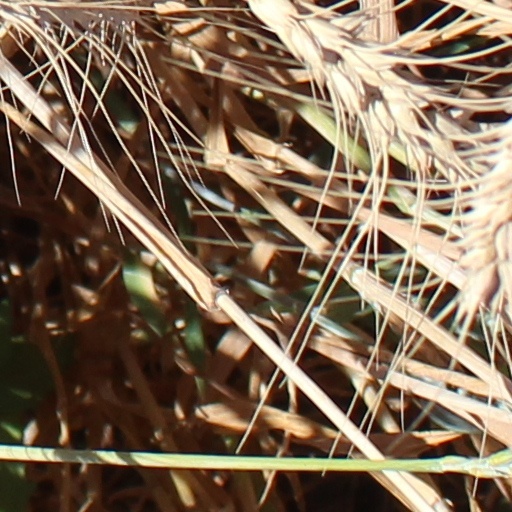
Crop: wheat